Stephen A. Hoxworth

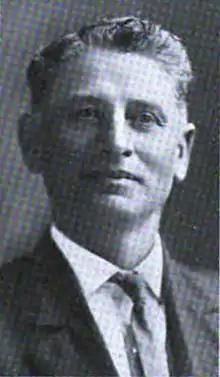
From 1914's "Blue Book of the State of Illinois"

Stephen Arnold Hoxworth (May 1, 1860 – January 25, 1930) was a U.S. Representative from Illinois.